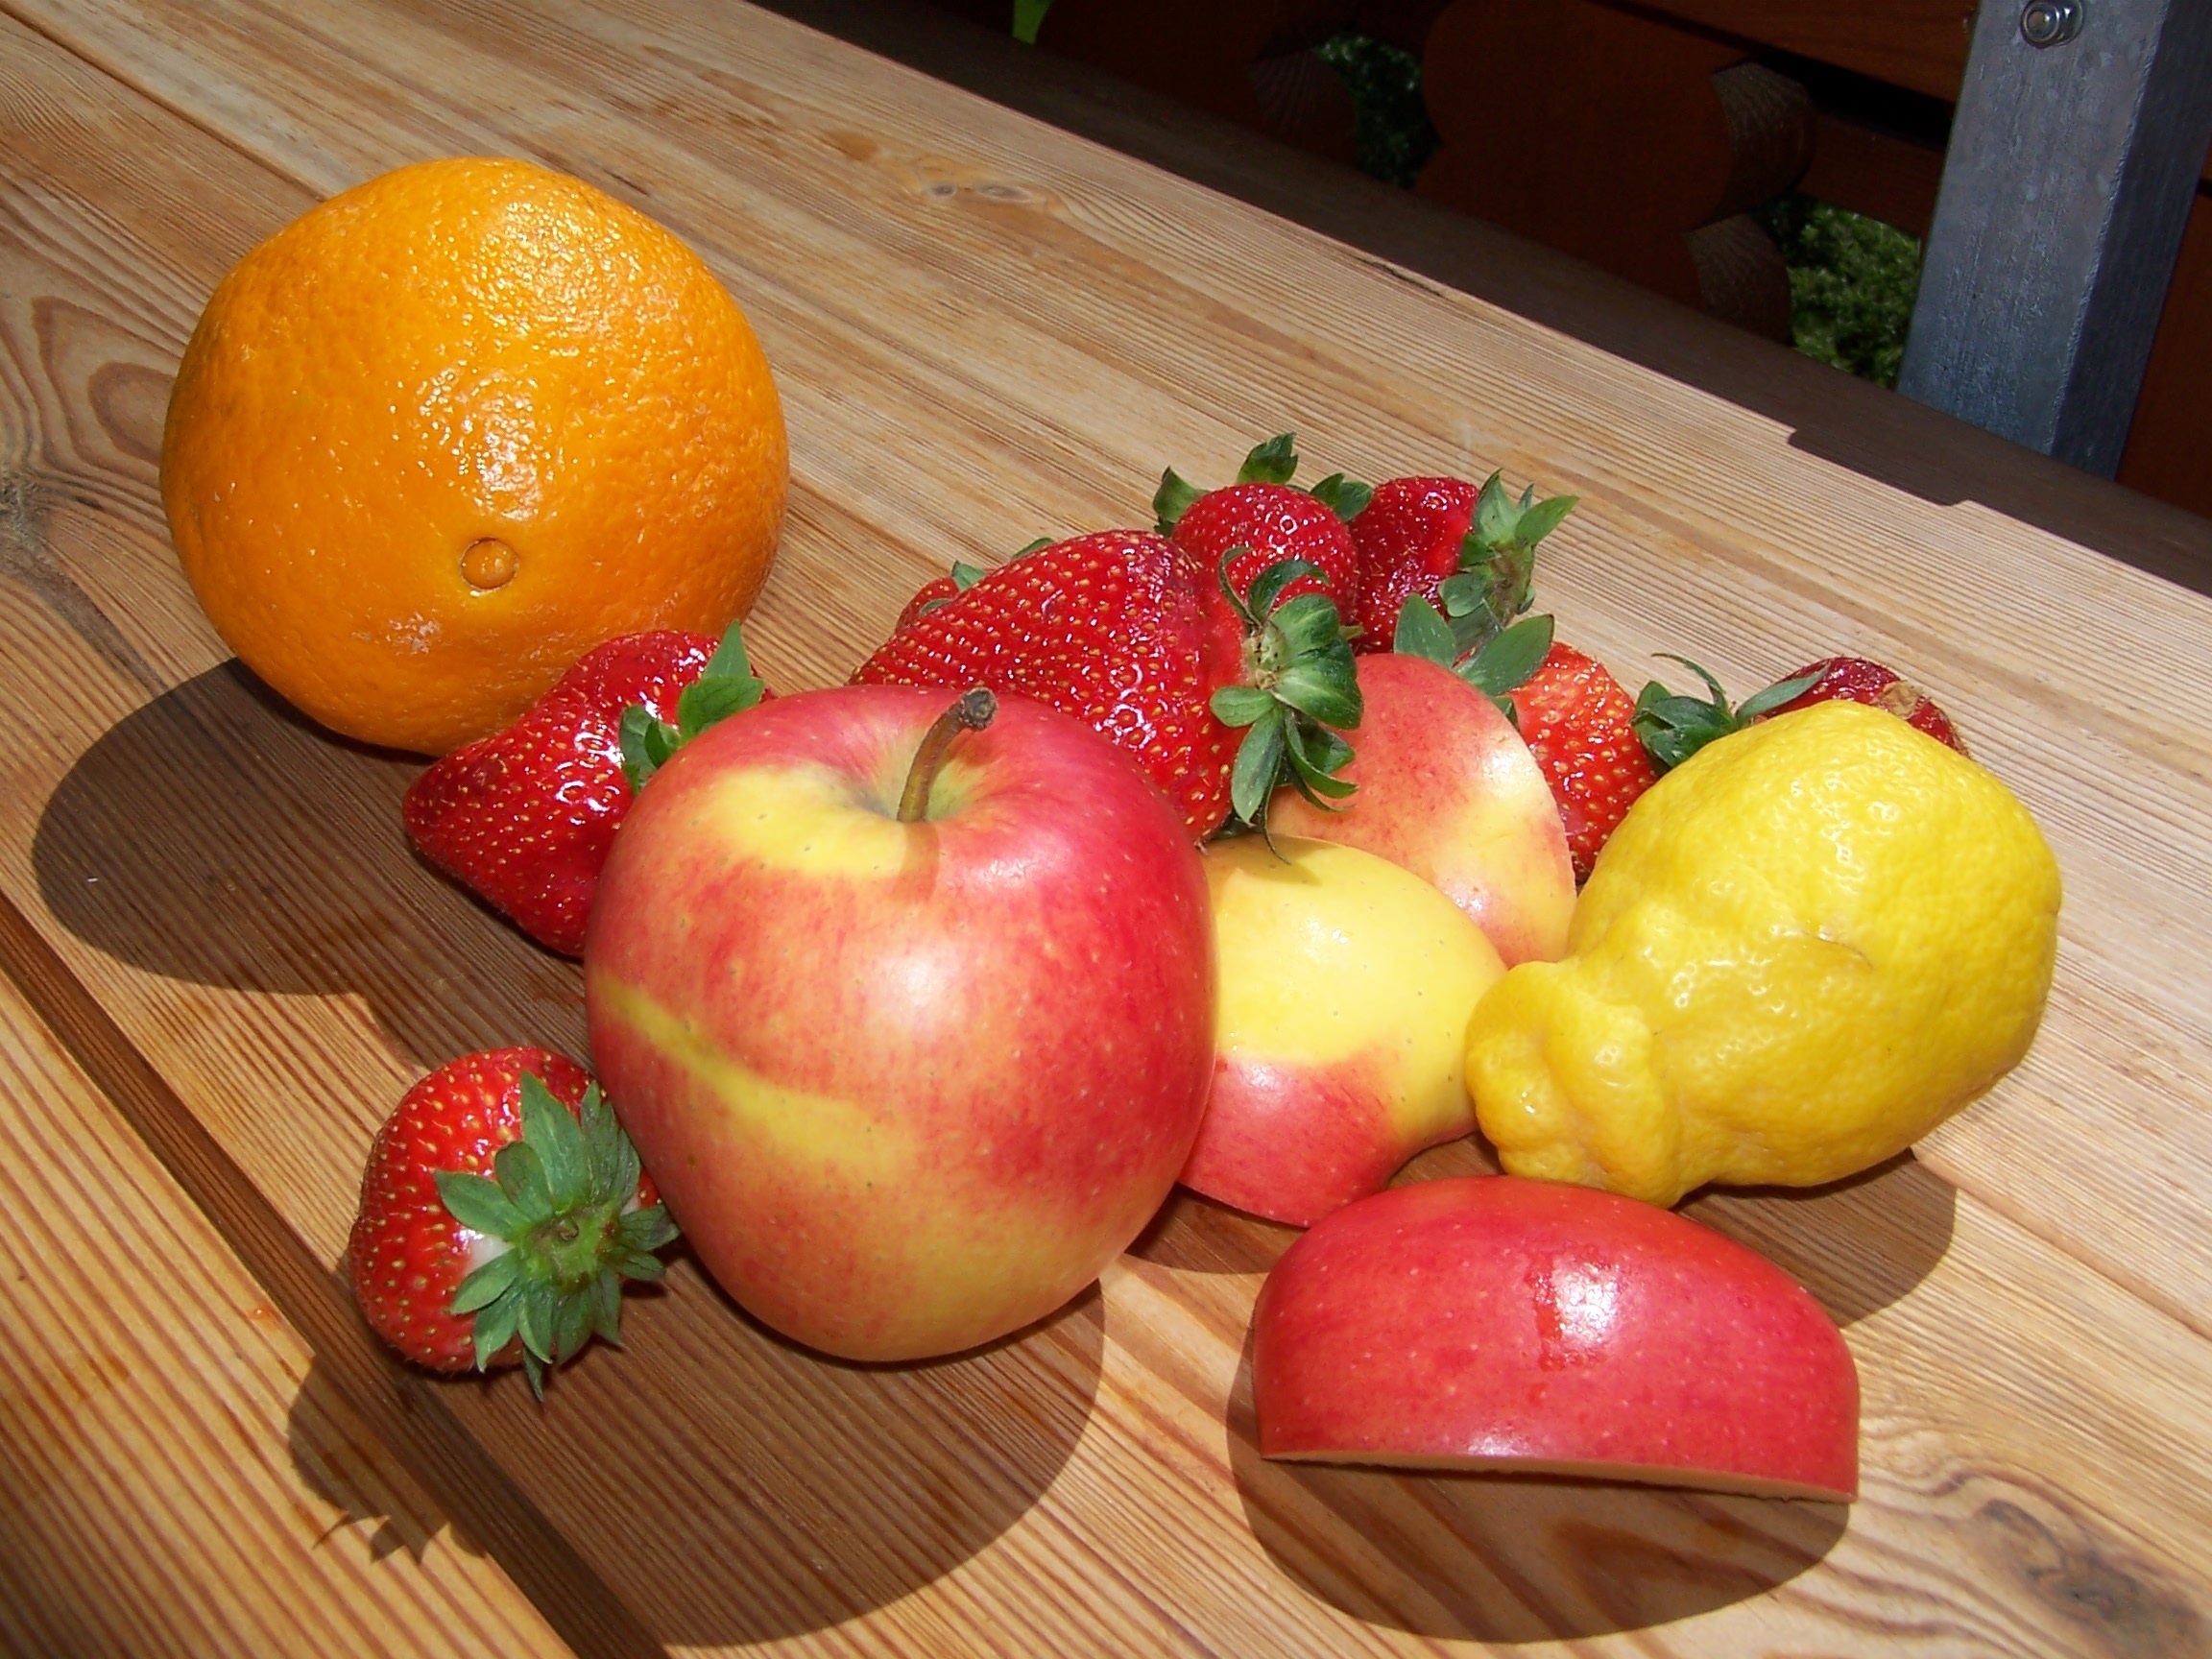
apple, plant, fruit, sweet, ripe, food, red, produce, yellow, healthy, delicious, nutrition, fruits, strawberries, vitamins, bless you, flowering plant, land plant